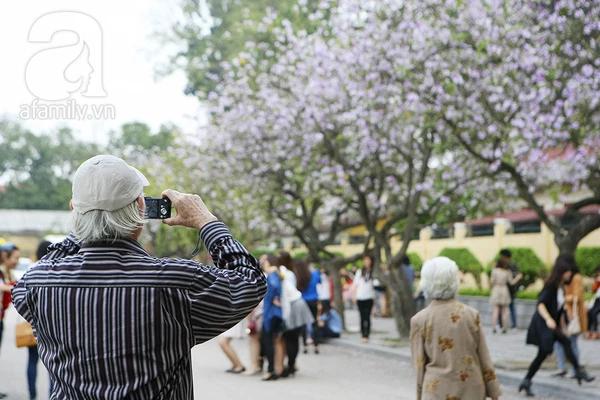
có một người đang cầm trên tay một chiếc máy ảnh